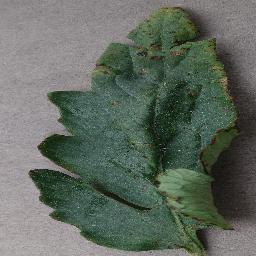
Label: Tomato___Bacterial_spot